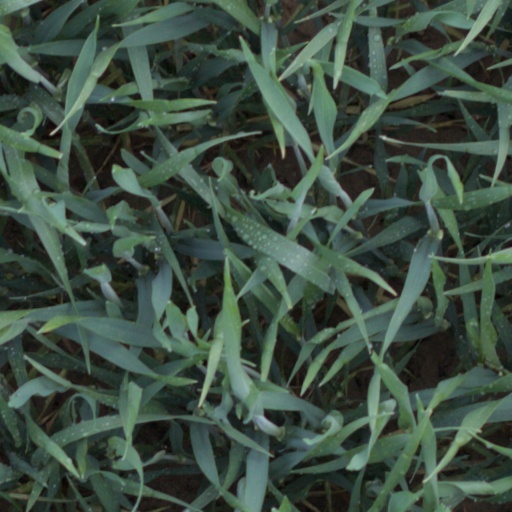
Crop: wheat